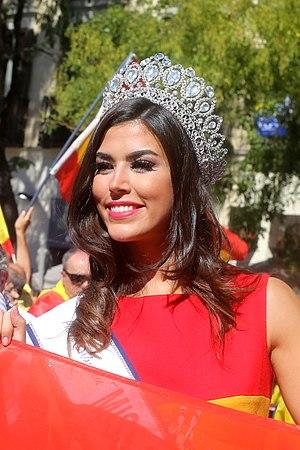
Miss Espagne était un concours de beauté féminine destiné aux jeunes femmes habitantes et de nationalité espagnole, âgées de 18 à 27 ans. Il a été tenu de 1929 à 2013 pour désigner la représentante de l'Espagne, dont la lauréate présente principalement le pays aux concours Miss Univers, Miss Monde et Miss International.